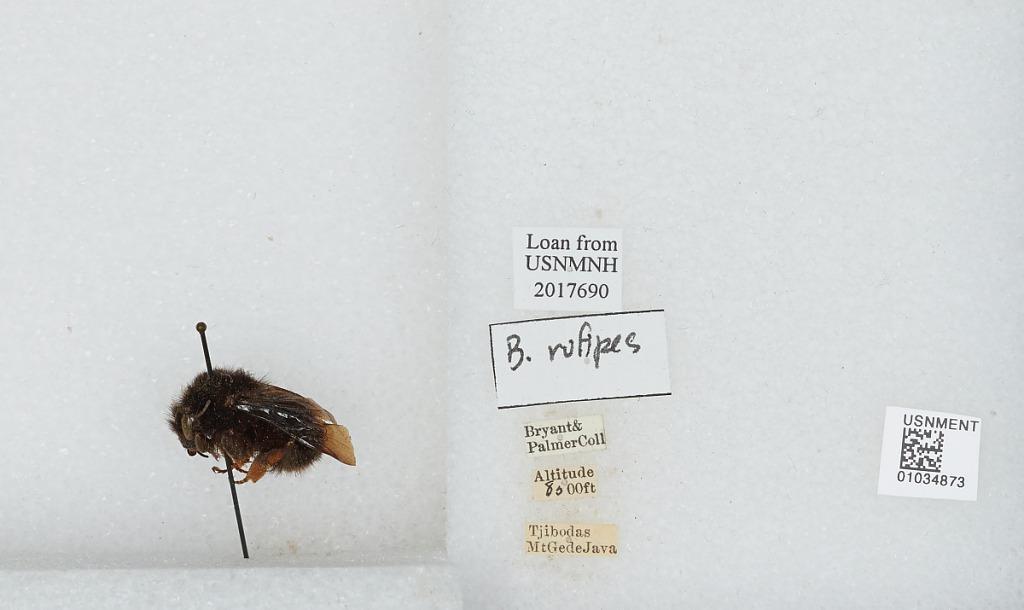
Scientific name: Bombus (Rufipedibombus) rufipes Lepeletier
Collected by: Bryant & Palmer
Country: Indonesia
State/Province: West Java
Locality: Tjibodas, Mt. Gede